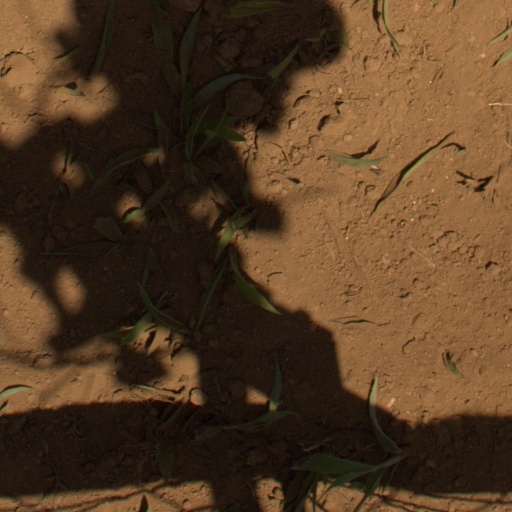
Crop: Jerusalem artichoke